Danielle Spencer (Australian actress)

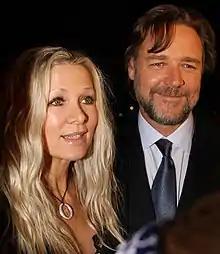
Spencer and then-husband Russell Crowe in September 2011

Spencer began an on-again, off-again relationship with actor Russell Crowe in 1989 when they co-starred in the film "The Crossing" which appeared in Australian cinemas in 1990. Crowe and Spencer married on 7 April 2003 at Crowe's farm in Nana Glen, New South Wales. They have two sons: Charles, born in 2003 and Tennyson, born in 2006. In October 2012, it was reported that Crowe and Spencer had separated. The divorce was finalised in April 2018.